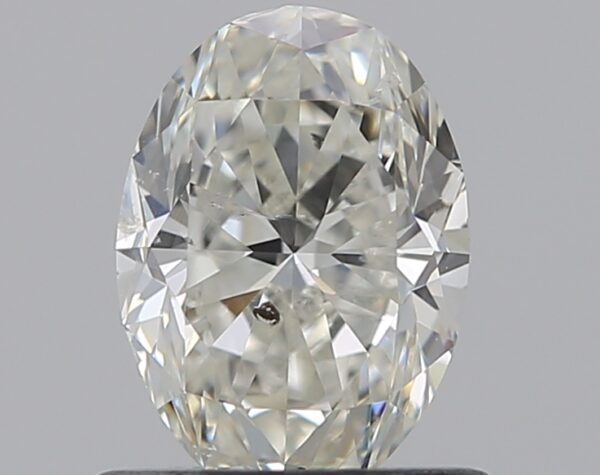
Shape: oval
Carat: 0.7
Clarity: I1
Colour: I
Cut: VG
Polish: EX
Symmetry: VG
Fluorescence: F
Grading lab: GIA
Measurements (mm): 6.71 x 4.83 x 3.18